Sinéad O'Connor

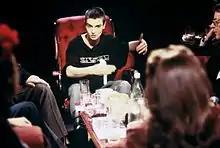
O'Connor on "After Dark" in 1995

On 3 October 1992, O'Connor appeared on the American television programme "Saturday Night Live" ("SNL") and staged a protest against the Roman Catholic Church. After performing an a cappella rendition of Bob Marley's 1976 song "War" with new lyrics related to child abuse, she tore up a photograph of Pope John Paul II taken from her mother's bedroom wall eight years earlier, said "fight the real enemy", and threw the pieces to the floor. A month later, O'Connor said she felt the Catholic Church bore some responsibility for the physical, sexual and emotional abuse she had suffered as a child. In describing her actions, she said the church had destroyed "entire races of people", and that Catholic priests had been abusing children for years. Her protest took place nine years before John Paul II publicly acknowledged child sexual abuse in the Catholic Church.